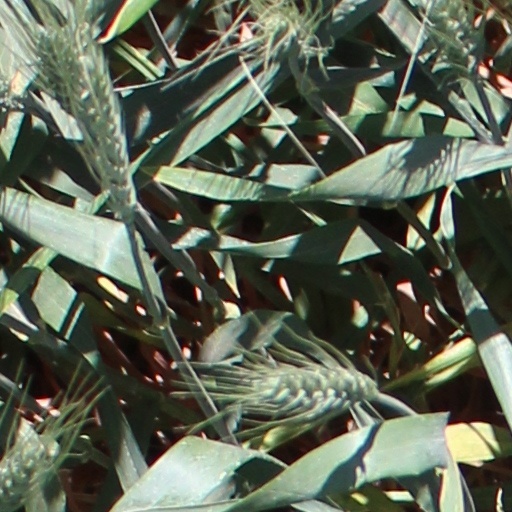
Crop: wheat